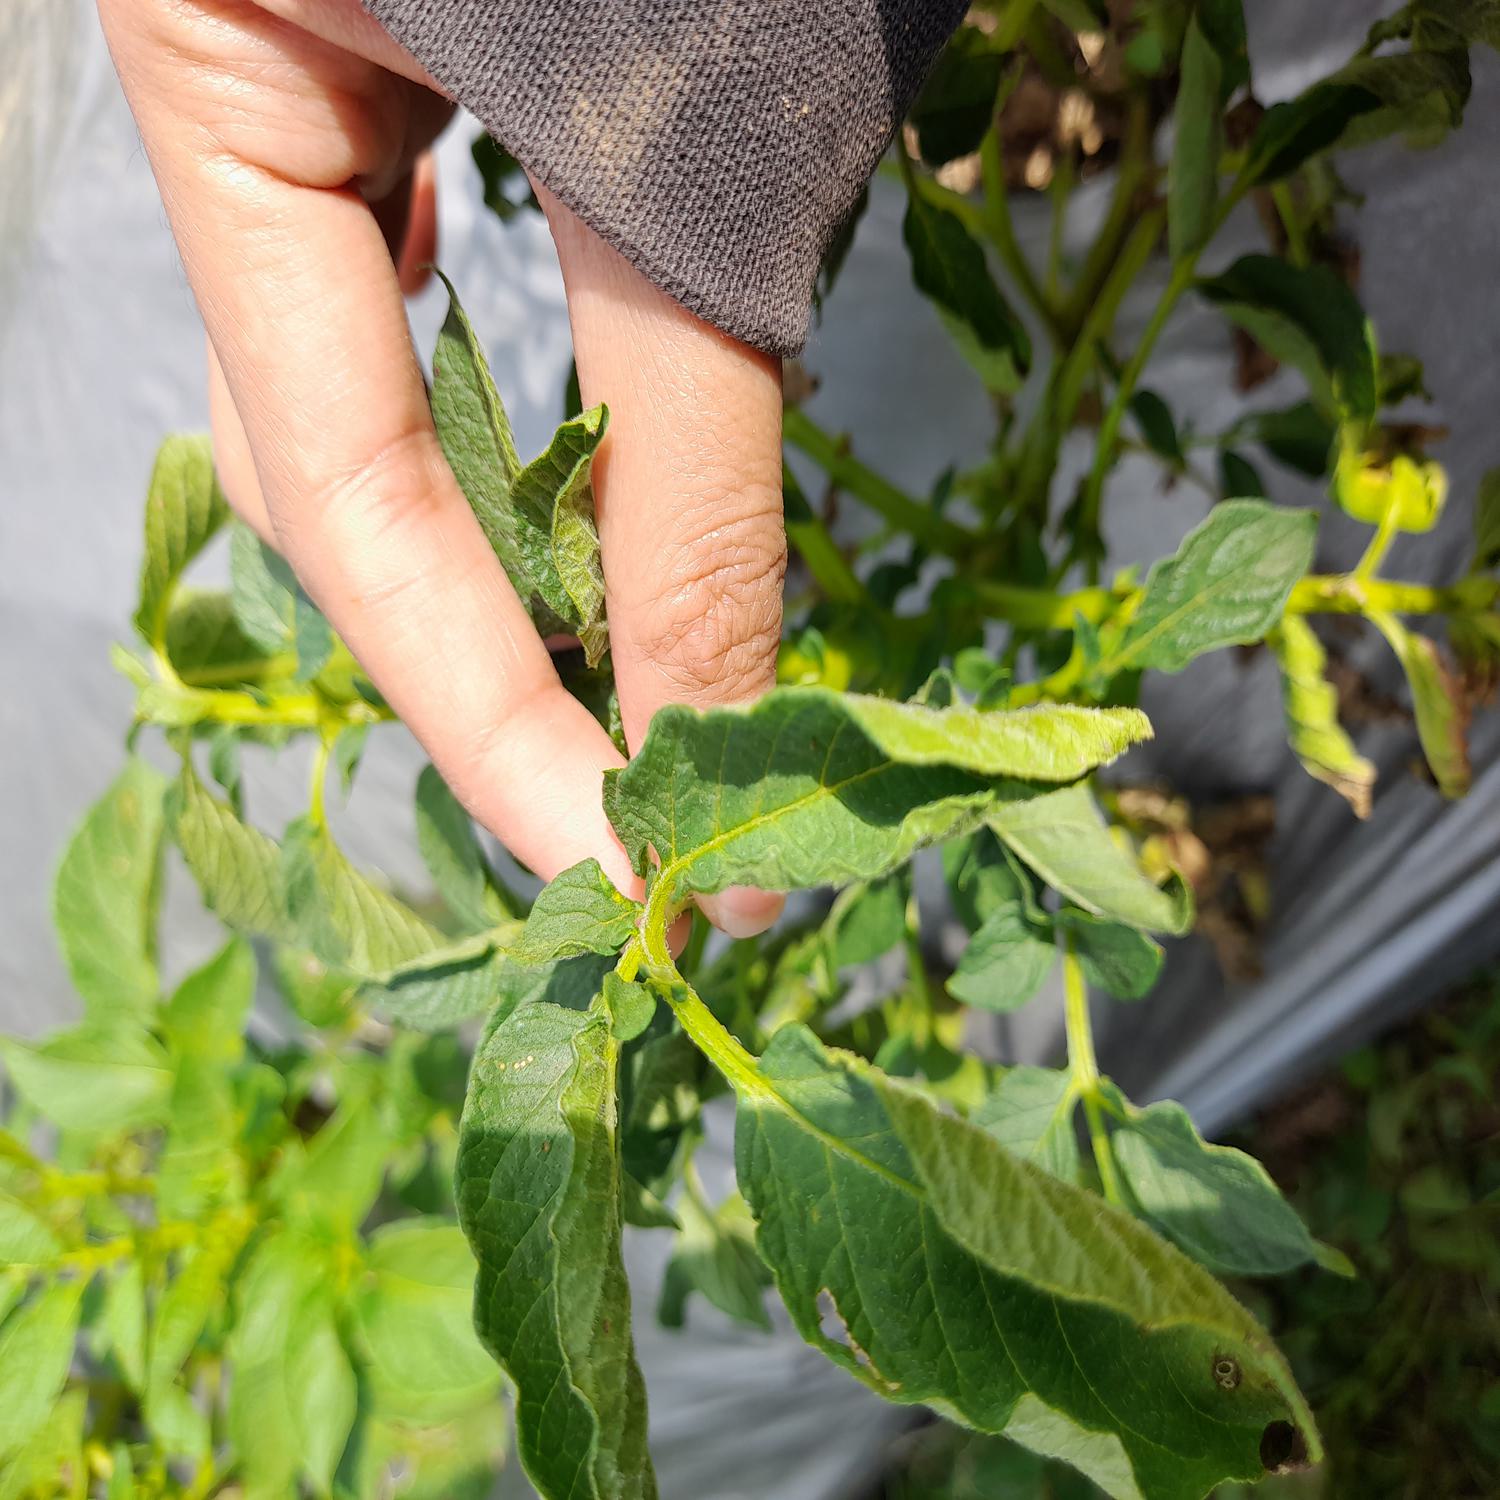
Etiqueta: Pudricion_Parda